George Kalogridis

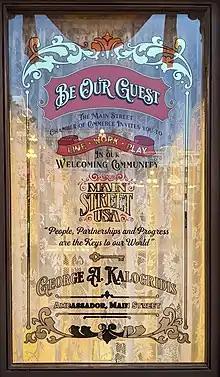
Kalogridis' window at the Main Street, U.S.A. Chamber of Commerce at the Magic Kingdom

Kalogridis has a long history with The Walt Disney Company. He has worked with the company almost exclusively for 40 years. Kalogridis first started working for Disney while he was in college. He bussed tables at Disney's Contemporary Resort when the Walt Disney World Resort first opened in 1971.